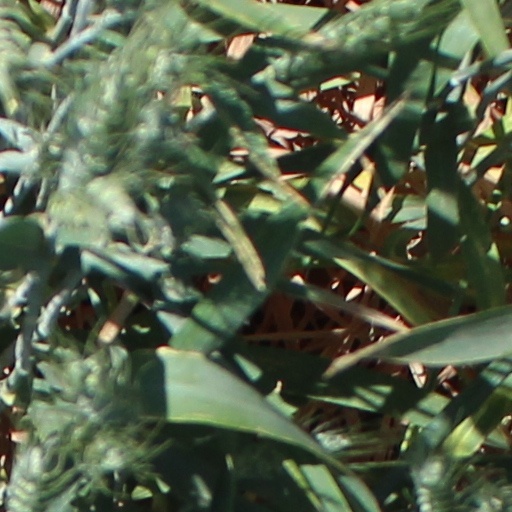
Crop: wheat